Colby Thorne

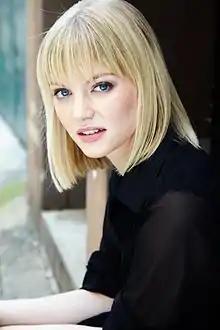
Ebony Harding, played by Cariba Heine ("pictured"), comes to the Bay to get revenge on Colby for shooting her brother.

Producers soon introduced Boyd's sister Ebony Harding, played by Cariba Heine, to the storyline. Ebony comes to Summer Bay with the intention of getting revenge on Colby and those involved in her brother's death. Ebony watches Colby's movements around the Bay, before conferring with her mother about their plan. Ebony later slashes her car tyre and asks for Colby's help in changing it, however, he is called into work allowing Mason and Hunter King (Scott Lee) to step in. Ebony later asks Colby out for a drink, but he turns her down due to his relationship with Jasmine. However, Ebony soon befriends Colby, who finds himself confiding in her about his personal life and his search for his sister. Franklin told John Burfitt of "Soap World", Ebony is the one person who he feels he can really be himself with and relate to. He feels he can trust her and that they have a connection – but she has set that up by lying to him in so many ways."